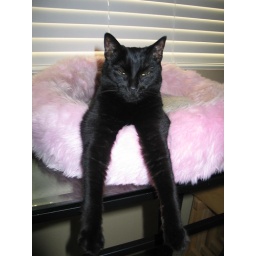
chillin' in the pink princess bed